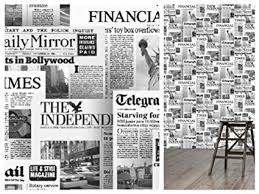
Label: paper